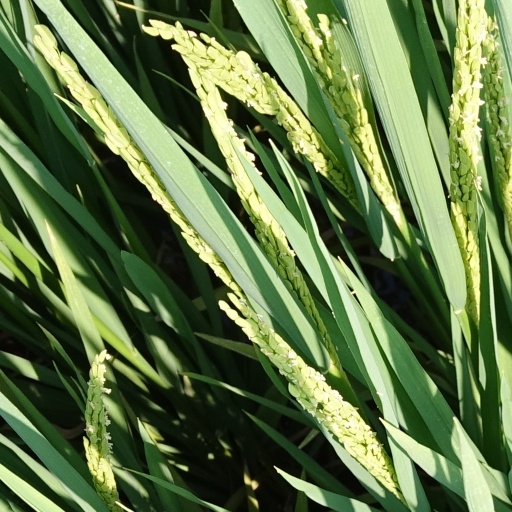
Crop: rice